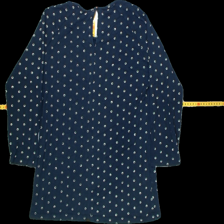
View: back
Type: Shirt
Category: Ladies
Brand: GANT
Colors: Blue
Material: 100%viscose
Cut: Regular, C-collar
Size: S
Trend: No trend
Stains: Yes
Damage: 0
Price range: <50
Recommended usage: Export